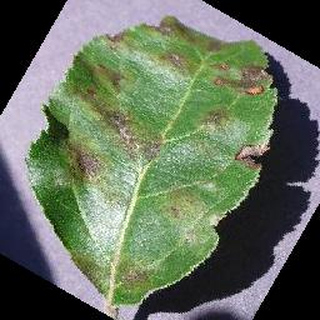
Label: apple_apple_scab